Teuthology

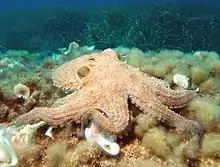
A common octopus ("Octopus vulgaris")

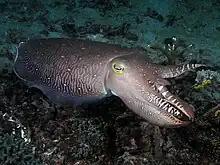
Large cuttlefish "Sepia sp." from Komodo National Park

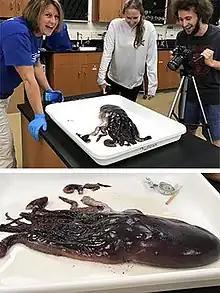
Researching teuthologist, Heather Judkins is a faculty member at University of South Florida (USF). This image is from the USF website, specifically her research lab's website.

Teuthology (from Greek τεῦθος, "cuttlefish, squid", and -λογία, "-logia") is the study of cephalopods, which are members of the class Cephalopoda in the phylum Mollusca. Some common examples of cephalopods are octopus, squid, and cuttlefish. Teuthology is a large area of study that covers cephalopod life cycles, reproduction, evolution, anatomy, and taxonomy.